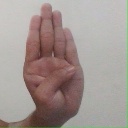
अक्षर: ब